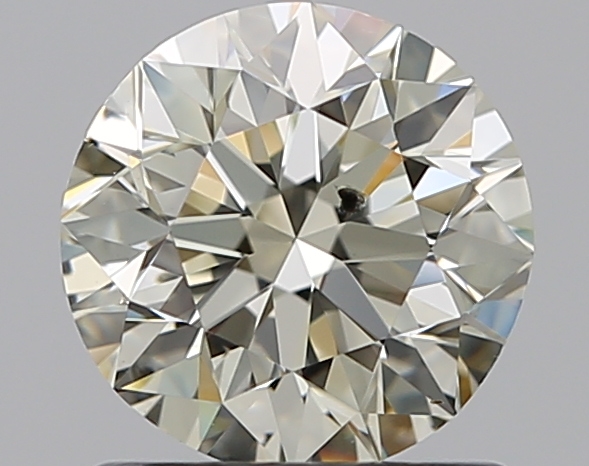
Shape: round
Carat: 1
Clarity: SI2
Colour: N
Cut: VG
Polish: EX
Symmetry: VG
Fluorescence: N
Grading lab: GIA
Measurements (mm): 6.25 x 6.31 x 4.06